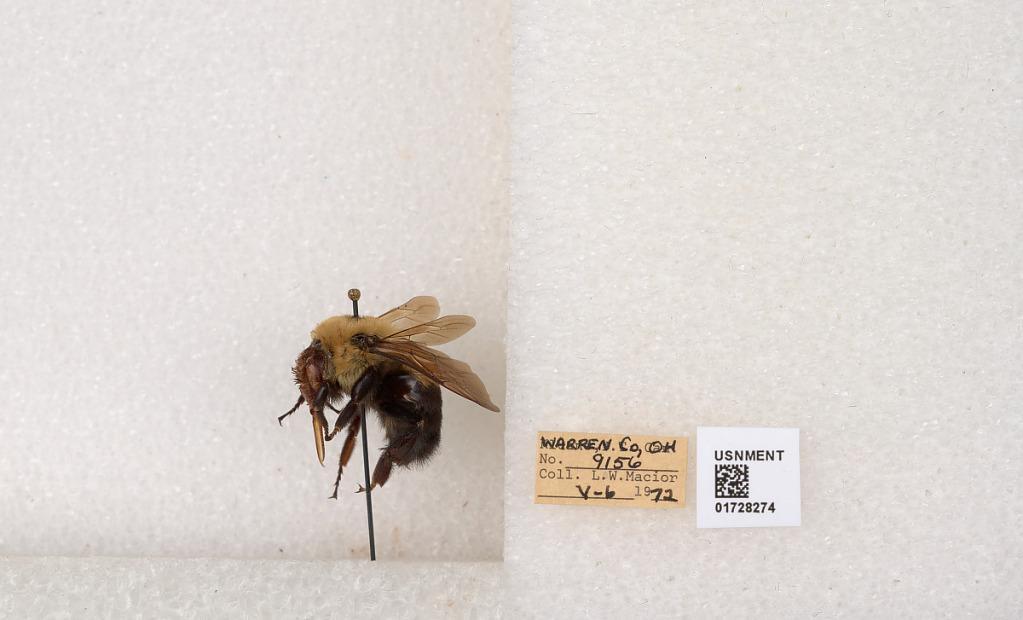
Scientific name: Bombus (Separatobombus) griseocollis (De Geer)
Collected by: L. Macior
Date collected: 1972-5-6
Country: United States
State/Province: Ohio
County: Warren
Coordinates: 39.4276, -84.1668